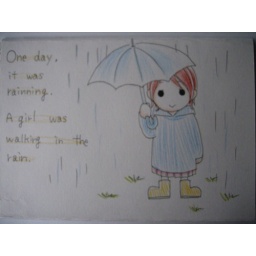
&amp;quot;One day, it was rainning. A girl was walking in the rain.&amp;quot;